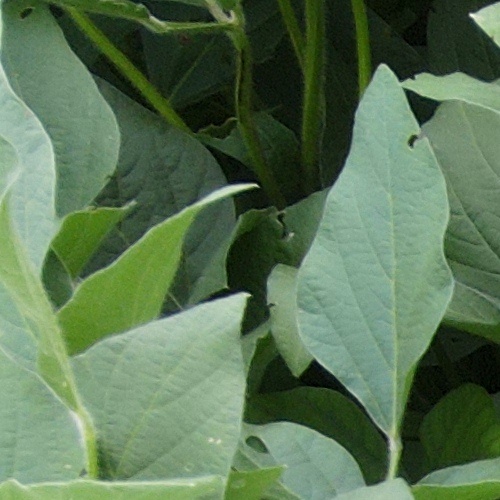
Label: Caterpillar